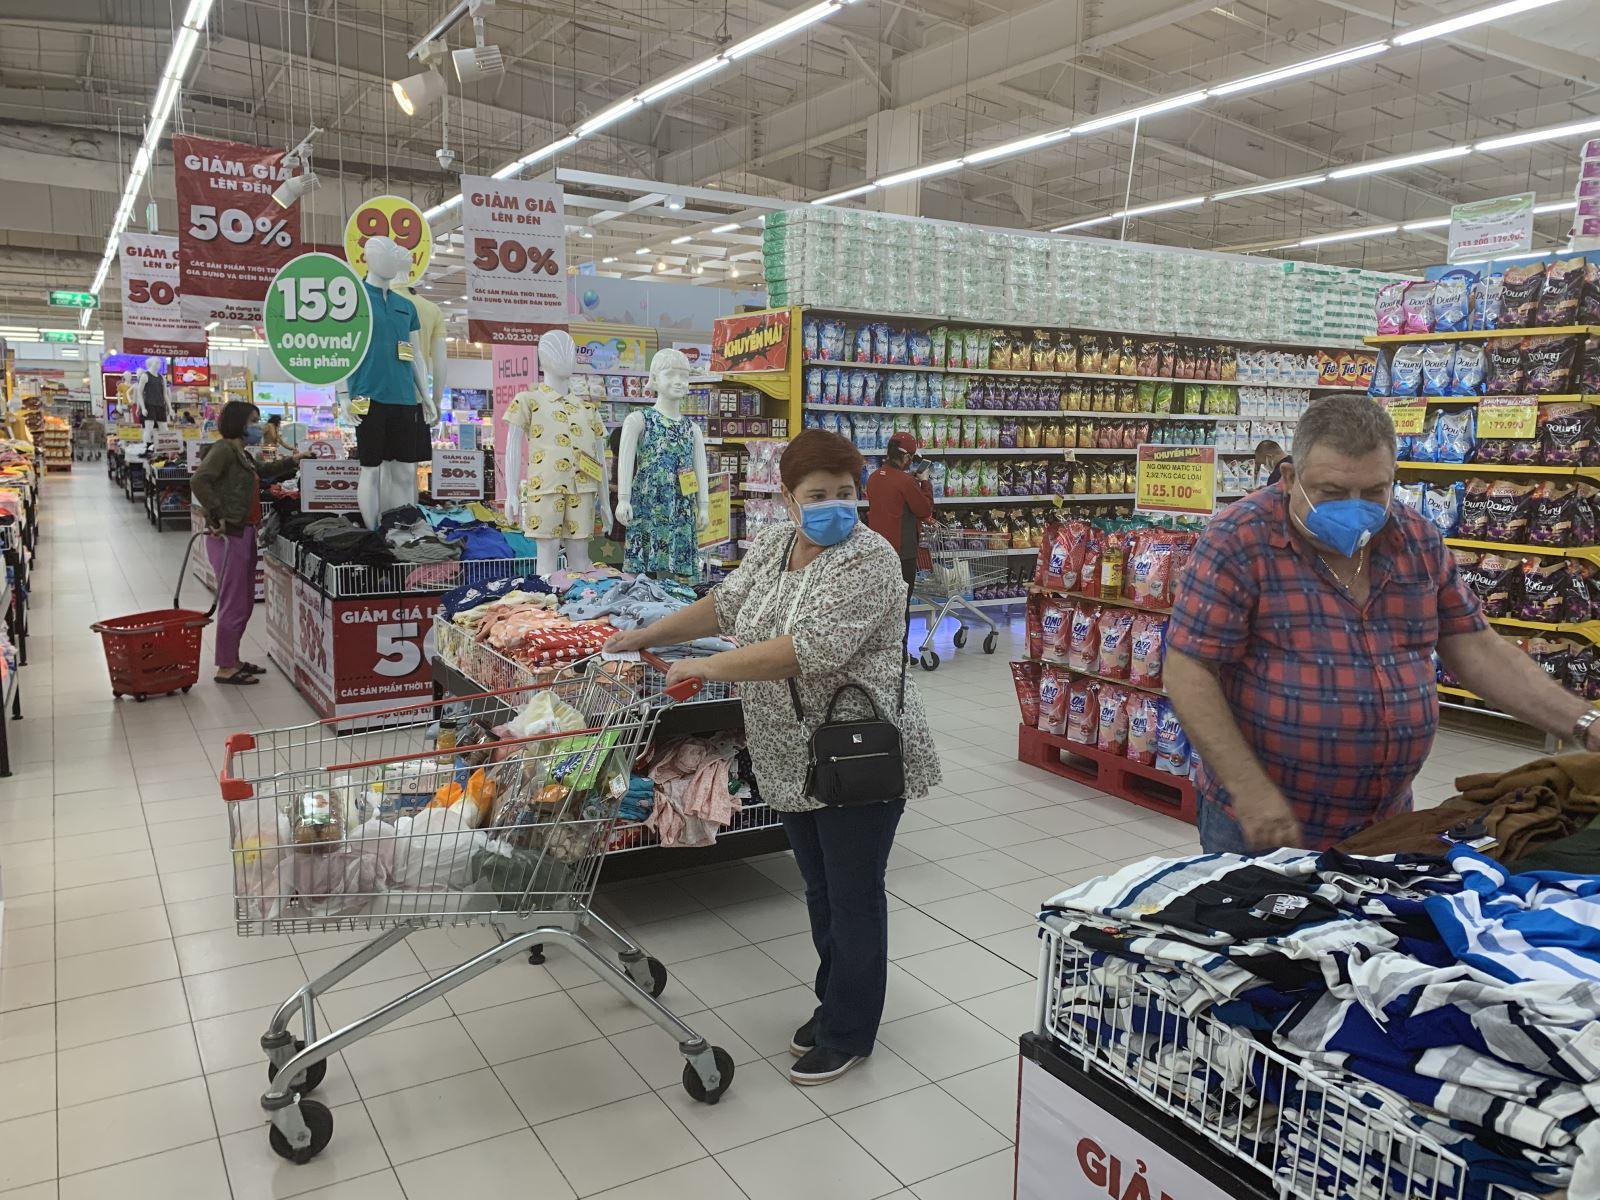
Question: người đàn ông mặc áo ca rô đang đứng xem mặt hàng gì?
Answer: ông ấy đang xem áo phông